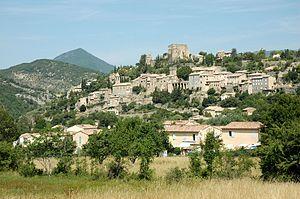
Vue générales de Montbrun-les-Bains
Le département de la Drôme est un département français situé dans le sud-est de la France, et dont le nom vient de la rivière du même nom. Il fait partie de la région Auvergne-Rhône-Alpes. L'Insee et la Poste lui attribuent le code 26. Sa préfecture est Valence.